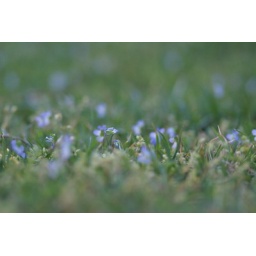
flowers in the grass